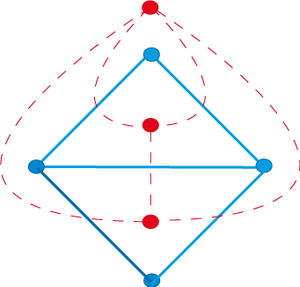
graphe bleu et son dual rouge
En théorie des graphes, le graphe dual d'un graphe plongé dans une surface est défini à l'aide des composantes de son complémentaire, lesquelles sont reliées entre elles par les arêtes du graphe de départ.